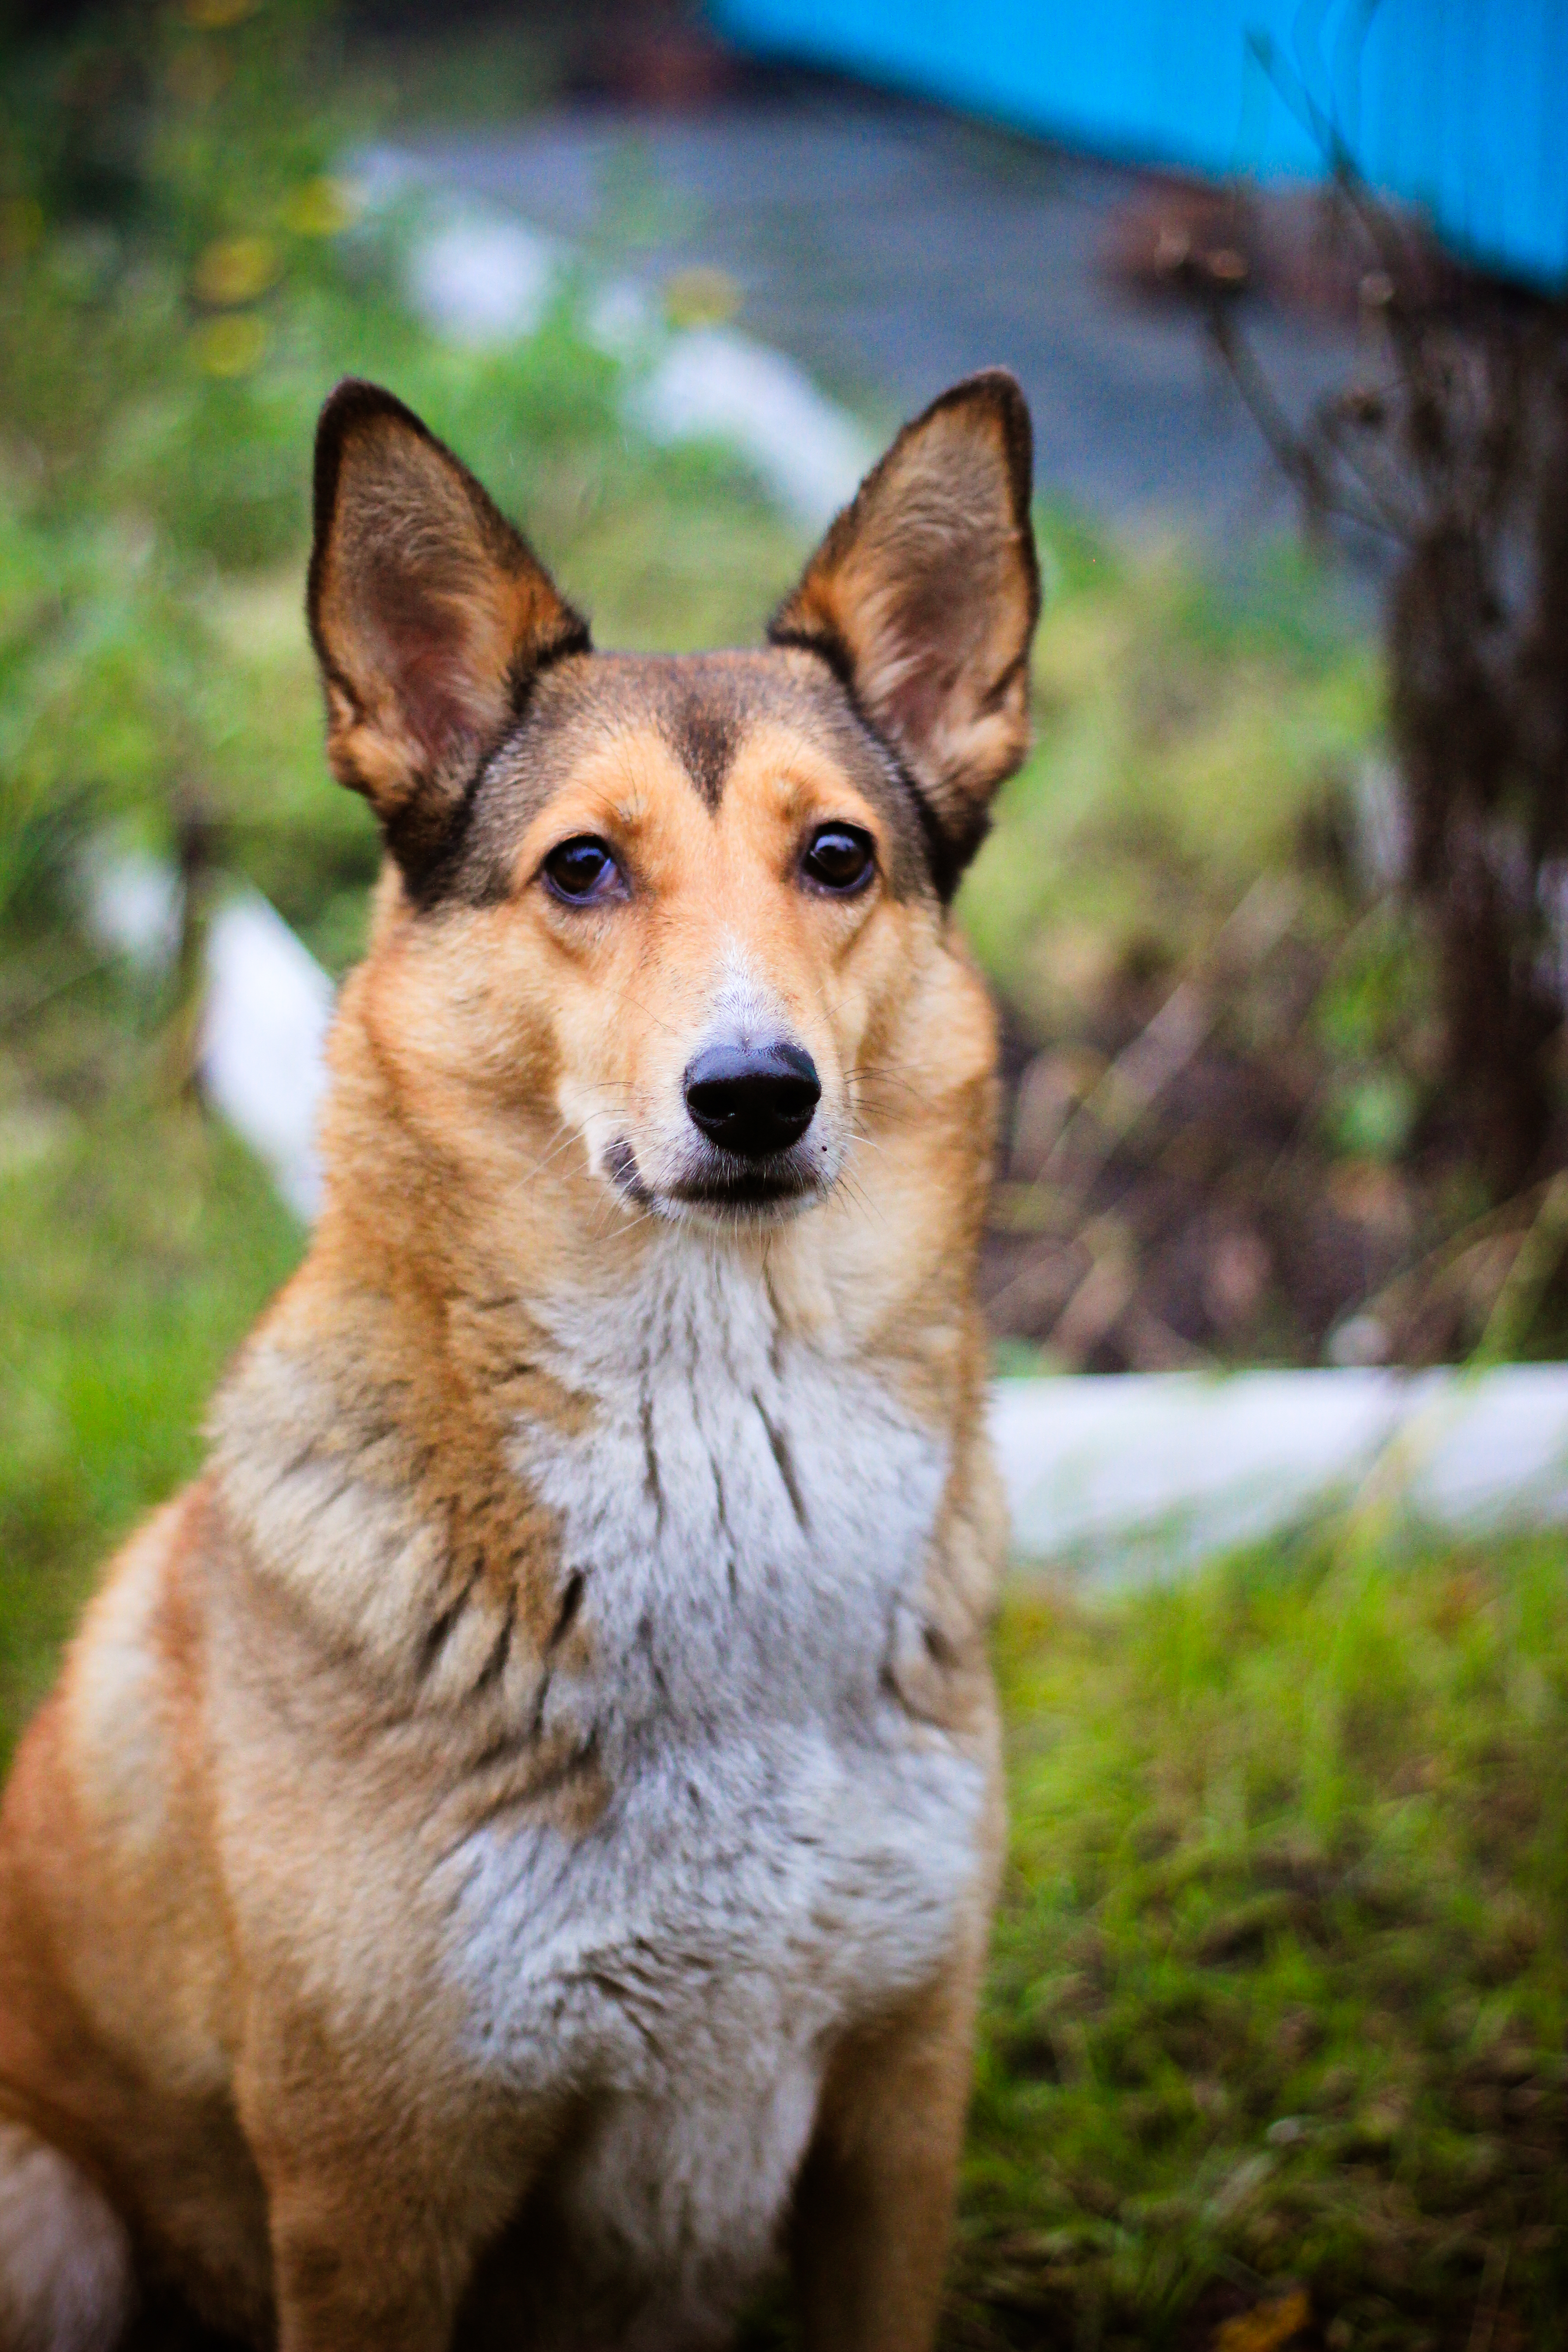
dog, brown, watchdog, husky, shepherd, nose, ears, mustache, eyes, view, wool, autumn, summer, grass, greens, mammal, vertebrate, dog breed, canidae, carnivore, snout, pembroke welsh corgi, collie, kunming wolfdog, Smooth collie, welsh corgi, ancient dog breeds, norwegian lundehund, rare breed dog, carolina dog, companion dog, fawn, cardigan welsh corgi, czechoslovakian wolfdog, scotch collie, Sulimov dog, whiskers